Drivin' My Life Away

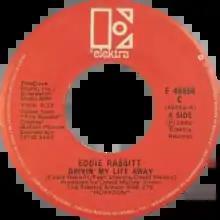
Side A of Canadian single

"Drivin' My Life Away" is a song co-written and recorded by American country music artist Eddie Rabbitt. It was released in June 1980 as the first single from the album "Horizon". The song was written by Rabbitt, Even Stevens and David Malloy.